Motorcycle suspension

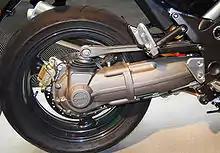
Moto Guzzi's "CA.R.C."

When a swingarm is present on only one side of the motorcycle, this is known as a "single-sided" swingarm. In 1981 BMW introduced the single sided swingarm (mono lever) to motorcycles on their R 80 GS model. Notable examples include the Honda VFR800 and the BMW R- and K-series. Single-sided swingarms make rear-wheel removal easier, though they generally increase the unsprung weight of the rear suspension. This is due to the additional material required to give identical torsional rigidity to a conventional (two-sided) swingarm setup. For this reason sports bikes are rarely seen using the setup. Notable exclusions are the Ducati 916 which was intended to be taken endurance racing, the MV Agusta f4 which has a hollow interior for reduced weight (a magnesium version is also available), and the Ducati 1098, which was given a single sided swingarm purely for styling reasons.